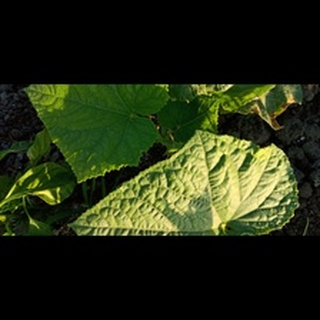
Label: healthy_cucumber